Phoenix, Arizona

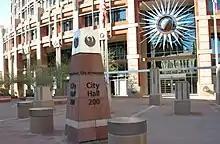
Phoenix City Hall, showing the city's logo, the phoenix bird

Phoenix is the home of a unique architectural tradition and community. Frank Lloyd Wright moved to Phoenix in 1937 and built his winter home, Taliesin West, and the main campus for The Frank Lloyd Wright School of Architecture. Over the years, Phoenix has attracted notable architects who have made it their home and grown successful practices. These architectural studios embrace the desert climate, and are unconventional in their approach to the practice of design. They include the Paolo Soleri (who created Arcosanti), Al Beadle, Will Bruder, Wendell Burnette, and Blank Studio architectural design studios. Another major force in architectural landscape of the city was Ralph Haver whose firm, Haver & Nunn, designed commercial, industrial and residential structures throughout the valley. Of particular note was his trademark, "Haver Home", which were affordable contemporary-style tract houses.